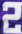
Number: 2